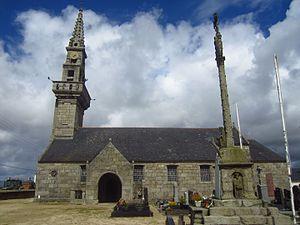
Église Notre Dame de Bonne Nouvelle de Guipronvel, Finistère
F